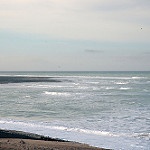
Scene: Outdoor